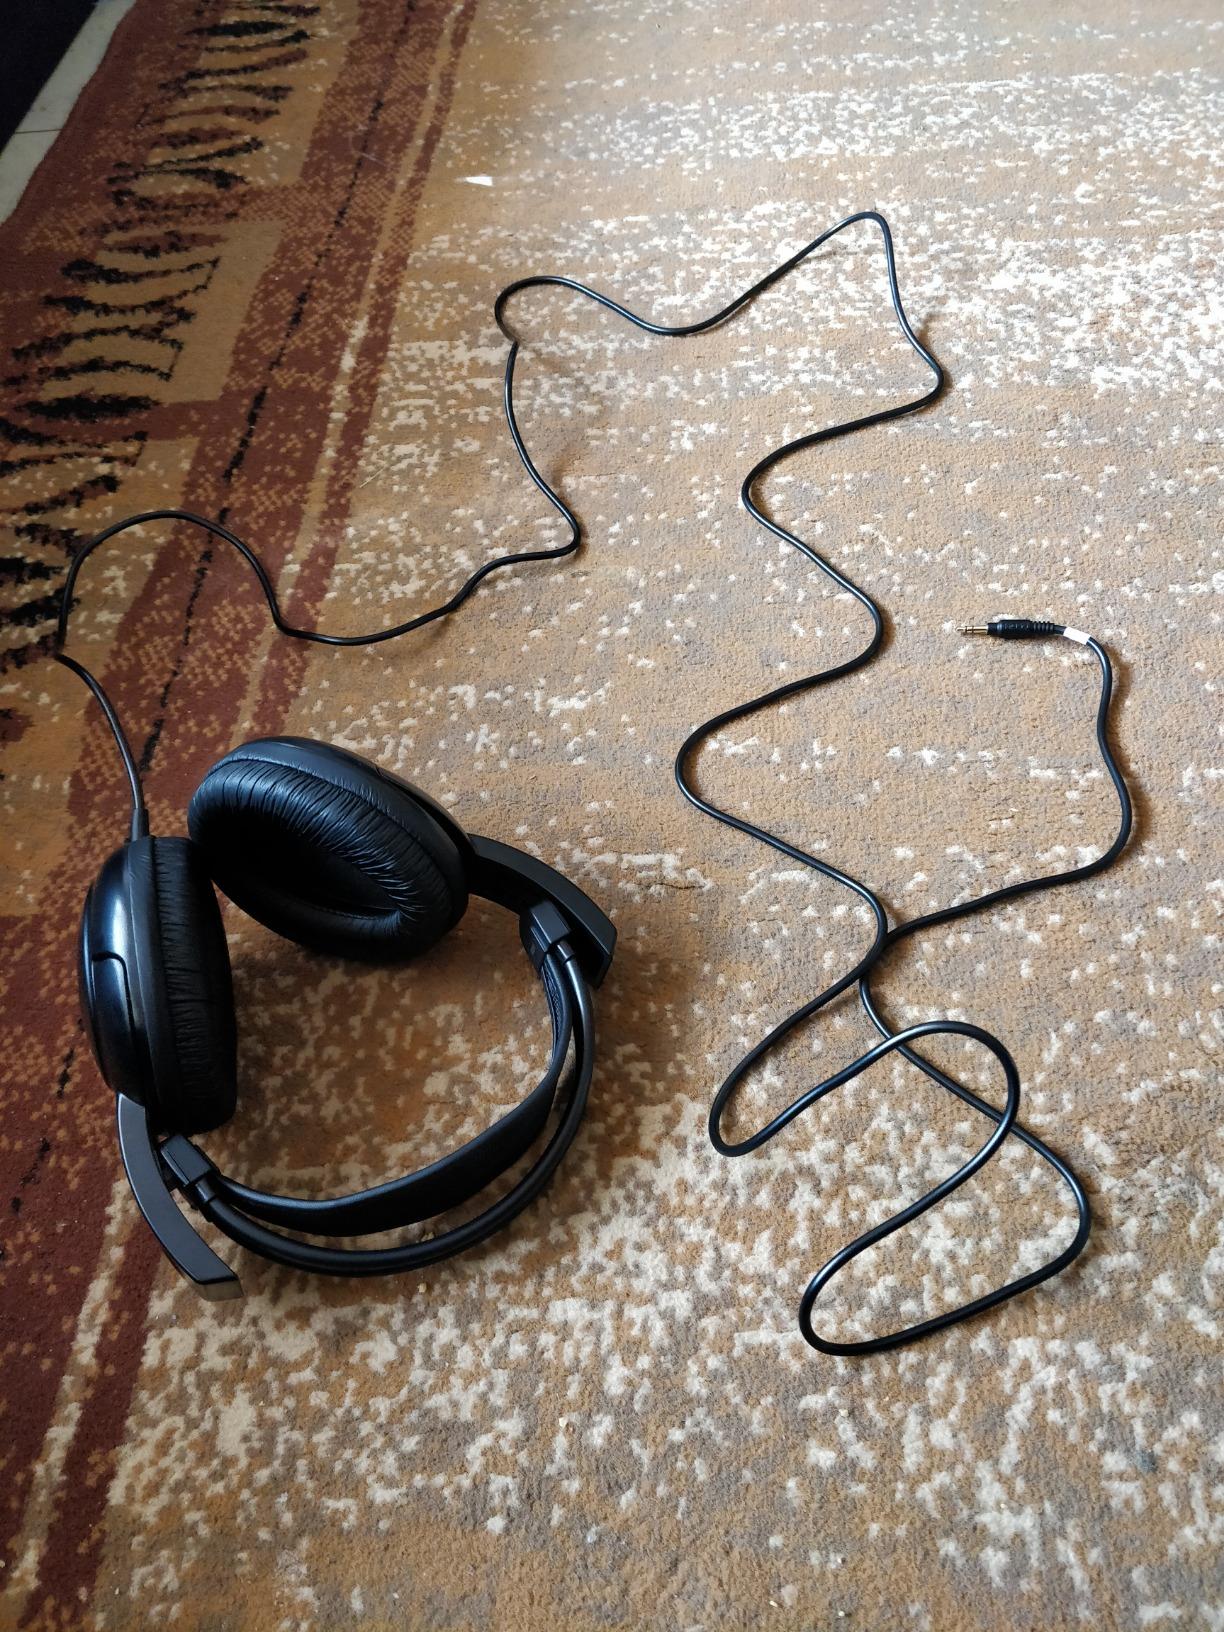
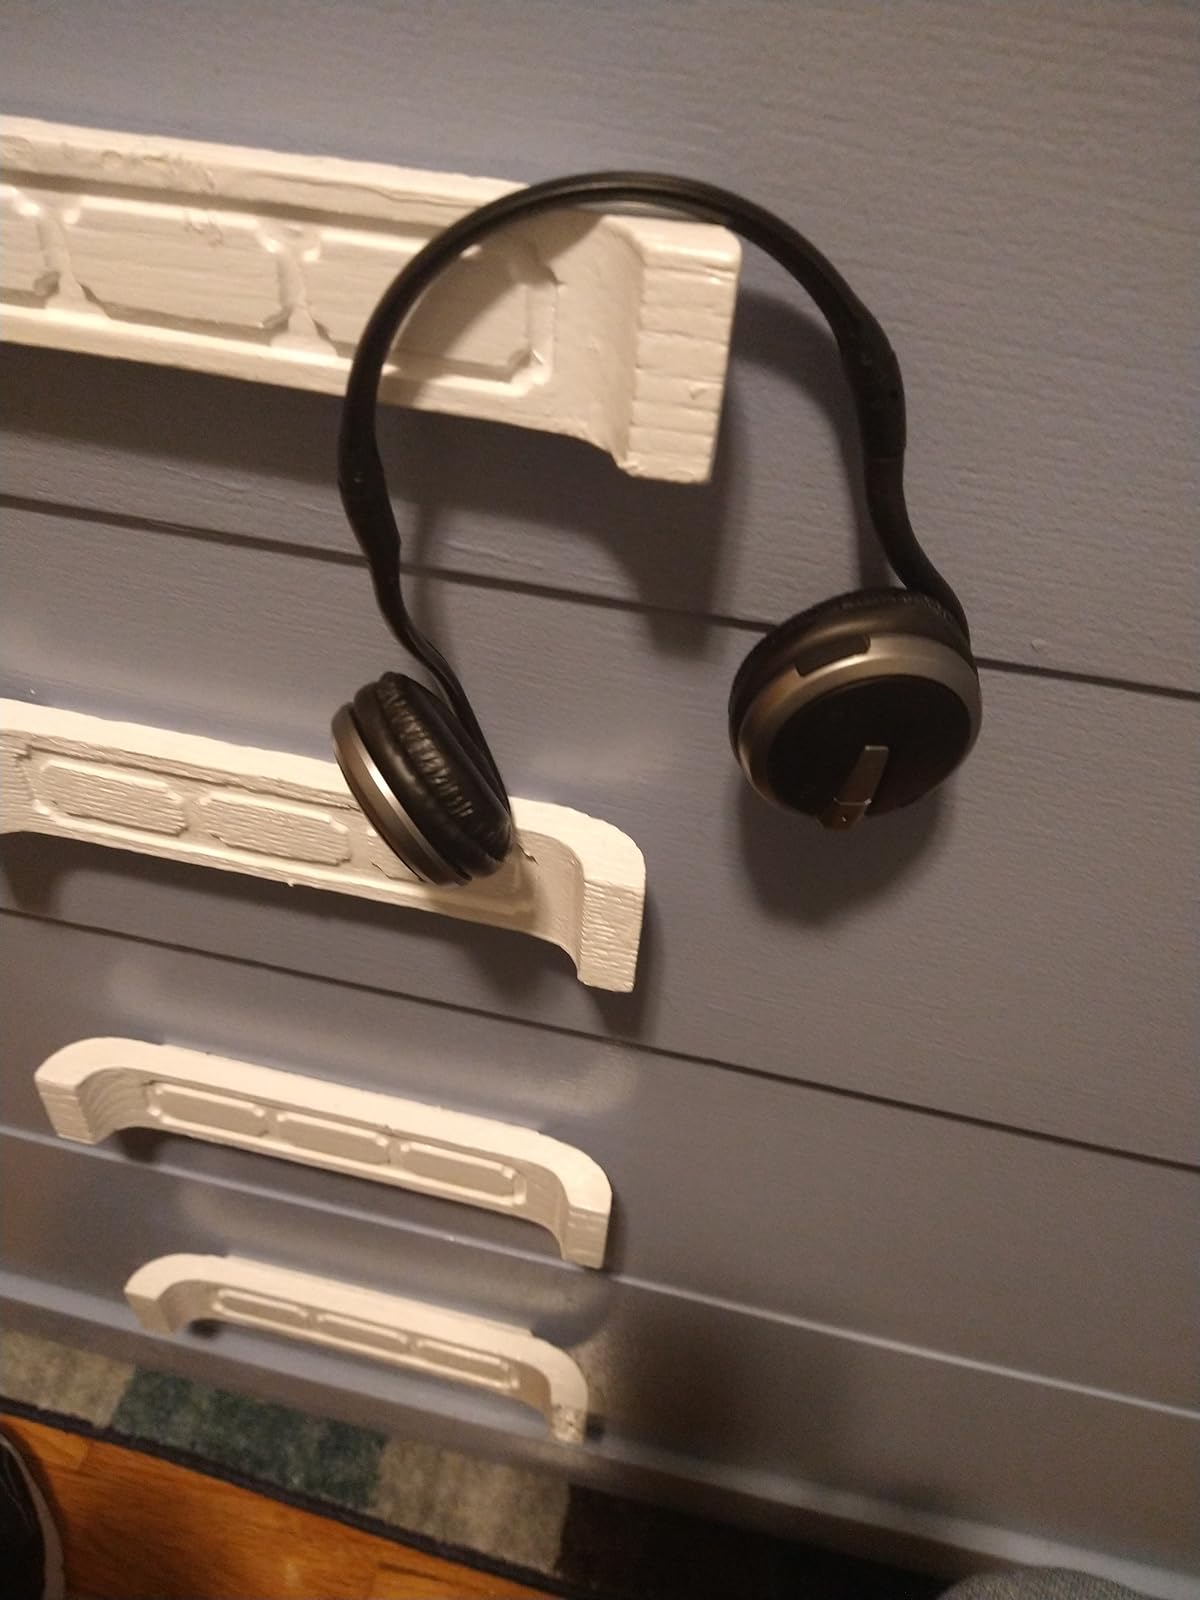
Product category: headphones
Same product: no